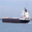
Label: ship